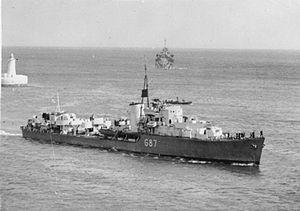
La classe L et M est une série de 16 destroyers construite pour la Royal Navy et lancée entre 1939 et 1942. Elle a servi durant la Seconde Guerre mondiale.
Le HMS Lance est un destroyer de classe L en service dans la Royal Navy pendant la Seconde Guerre mondiale.